Palitana temples

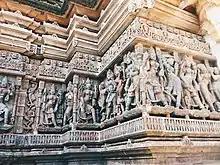
The deep reliefs on the outer walls of one of the Palitana temples

The Adinath temple, which venerates Rishabha, is the main temple (in the apex of the northern ridge of the complex) in the complex and is the grandest. It has ornate architectural motifs, though in its overall plan, it is simpler than the Chaumukh temple. The jewellery collection of this temple is large, which can be seen with special permission from the Anandji Kalyanji Trust. The prayer halls of this temple (renovated in 1157 by Vagabhata) is decorated with ornamental friezes of dragons.